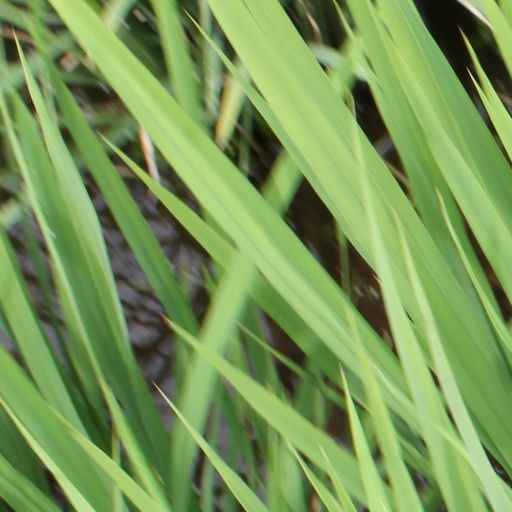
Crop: rice